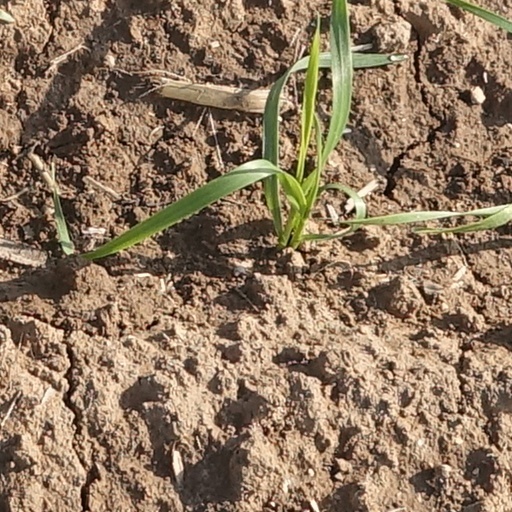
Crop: wheat